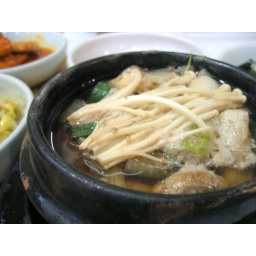
shreded beef (below), mushrooms, other veggies in a rock bowl (too keep it hot)